State Historical Society of Missouri

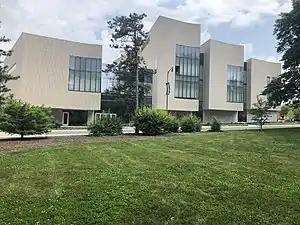
The Center for Missouri Studies in Columbia, Missouri is the headquarters of the society.

The State Historical Society of Missouri, a private membership and state funded organization, is a comprehensive research facility located in Columbia, Missouri, specializing in the preservation and study of Missouri's cultural heritage. Established in 1898 by the Missouri Press Association and made a trustee of the state in 1901, the Society is the official historical society of the state of Missouri and is located on the campus of the University of Missouri in Downtown Columbia, Missouri. The Society publishes the quarterly "Missouri Historical Review", the only scholarly academic journal produced in the state.